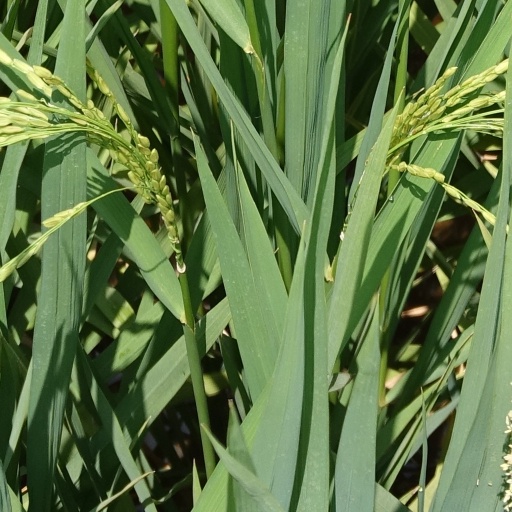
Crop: rice